New York Sirens

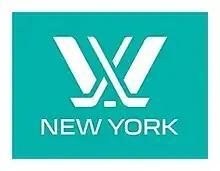
Inaugural season logo for PWHL New York.

New York, like all PWHL charter franchises, operated without unique branding for the league's inaugural season—the team was known as PWHL New York and wore a league-wide jersey template that featured the city's name diagonally on the front. The team did have its own colour scheme, featuring turquoise and black. In October 2023, the league registered a trademark for the name New York Sound. However, in September 2024, when the PWHL unveiled franchise nicknames, New York was given the name Sirens; the league stated that the nickname was a reference to New York City's "vibrant sights and sounds". A report from "The Hockey News" stated that other names in contention for New York included Rush and Odyssey. The team added orange to its color scheme, and also unveiled a logo featuring stylized "NY" initials and the team's nickname.